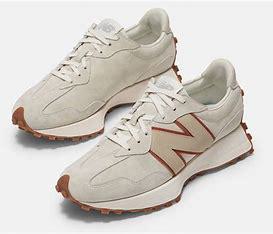
Brand: New
Model: Balance New Balance 327 Marathon